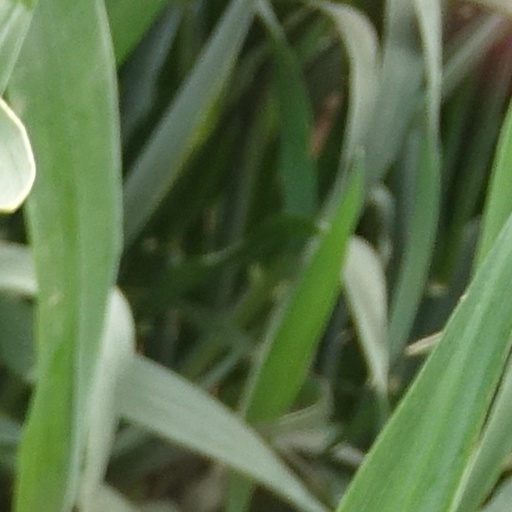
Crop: wheat